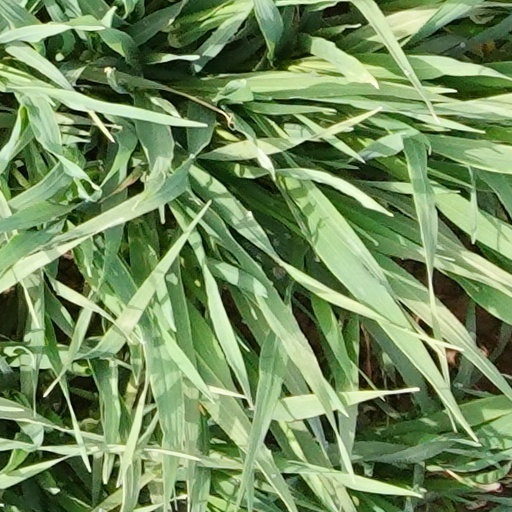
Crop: wheat